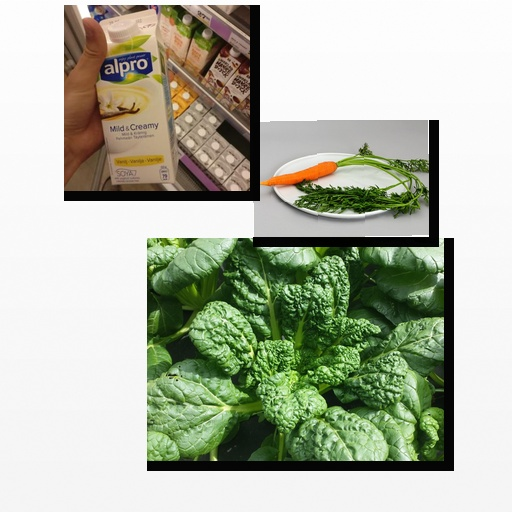
Food items: carrot, vanilla_soyghurt, spinach